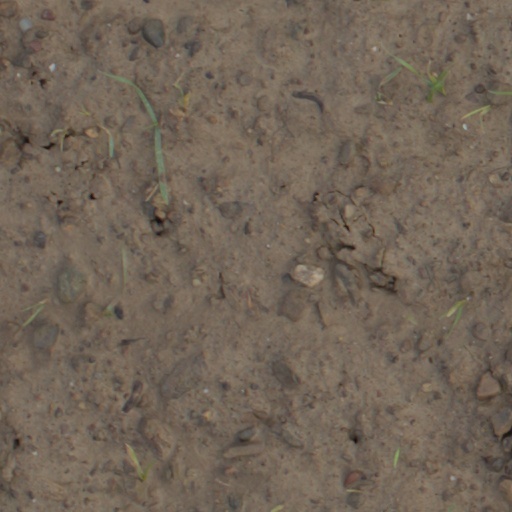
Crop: wheat